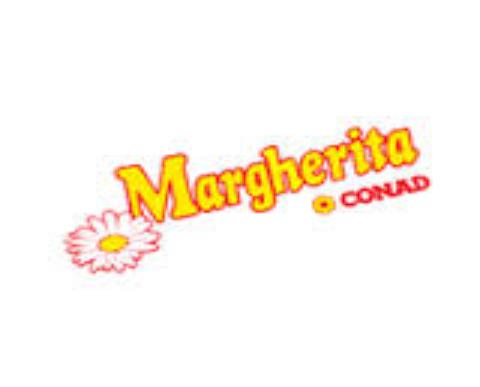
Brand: Margherita
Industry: Food